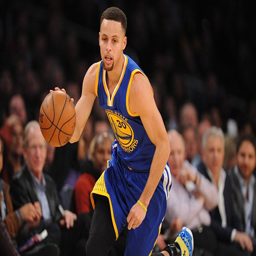
moves the ball up court against sports team during the first half .